The Late Scholar

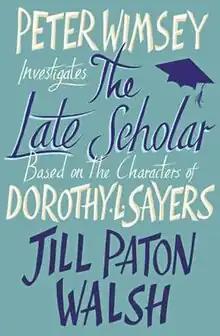
First Edition

The Late Scholar is the fourth and final Lord Peter Wimsey-Harriet Vane detective novel written by Jill Paton Walsh. Featuring characters created by Dorothy L. Sayers, it was written with the co-operation and approval of Sayers' estate. It was published by Hodder & Stoughton on 5 December 2013 in the UK, and on 14 January 2014 in North America.